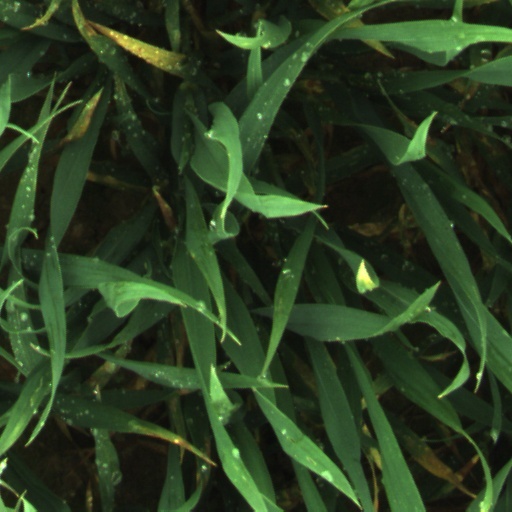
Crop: wheat